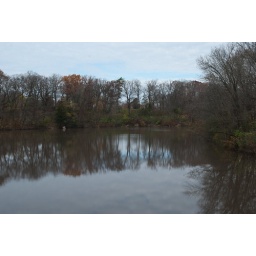
Matthiessen Lake viewed from the bridge that crosses over the lake falls.